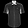
Label: Shirt